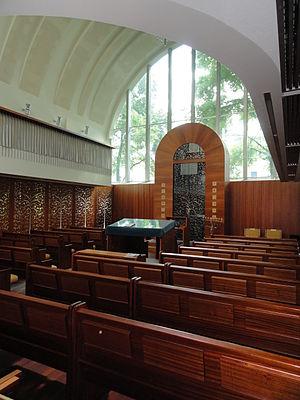
La synagogue de Tallinn, aussi connue sous le nom de synagogue Beit Bella, a été inaugurée en 2007. Elle fait partie d'un ensemble de bâtiments comprenant l'école juive et le centre communautaire, situé au coin de la rue Karu et de la rue Aedvilja à Tallinn.